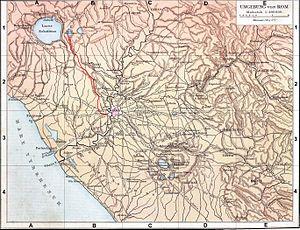
Fond de carte de 1886 (G. Droysens Allgemeiner Historischer Handatlas), libre de droit (Image:Rom_Umgebung.jpg), avec l'aqua appia en rouge.